Nursery Cryme

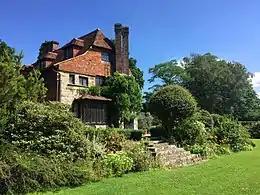
Rehearsals took place at Luxford House

With the addition of Hackett, Genesis continued touring, which included the "Six Bob Tour" with their Charisma Records labelmates Lindisfarne and Van der Graaf Generator, their first overseas shows which occurred in Belgium and the first of three appearances at the annual Reading Festival. Early attempts to work on material for their next studio album in what Hackett described as "the odd day in a windy church hall" while on tour were unproductive, causing the group to dedicate time. In July, they began a three-month break from touring to write and record, which was Hackett's first experience of rehearsing with a group to a professional standard. The break was hastened by an injury Peter Gabriel sustained on June 19 during a show at Friar's club in Aylesbury, when he attempted one of the first stage dives into an audience and ended up breaking his ankle.